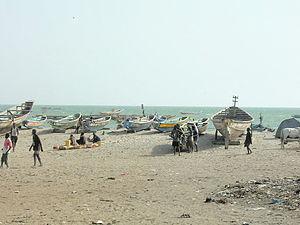
Pirogues devant l'océan Atlantique au Sénégal